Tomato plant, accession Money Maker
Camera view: tilt-top (135 deg); turntable rotation: 270 degrees
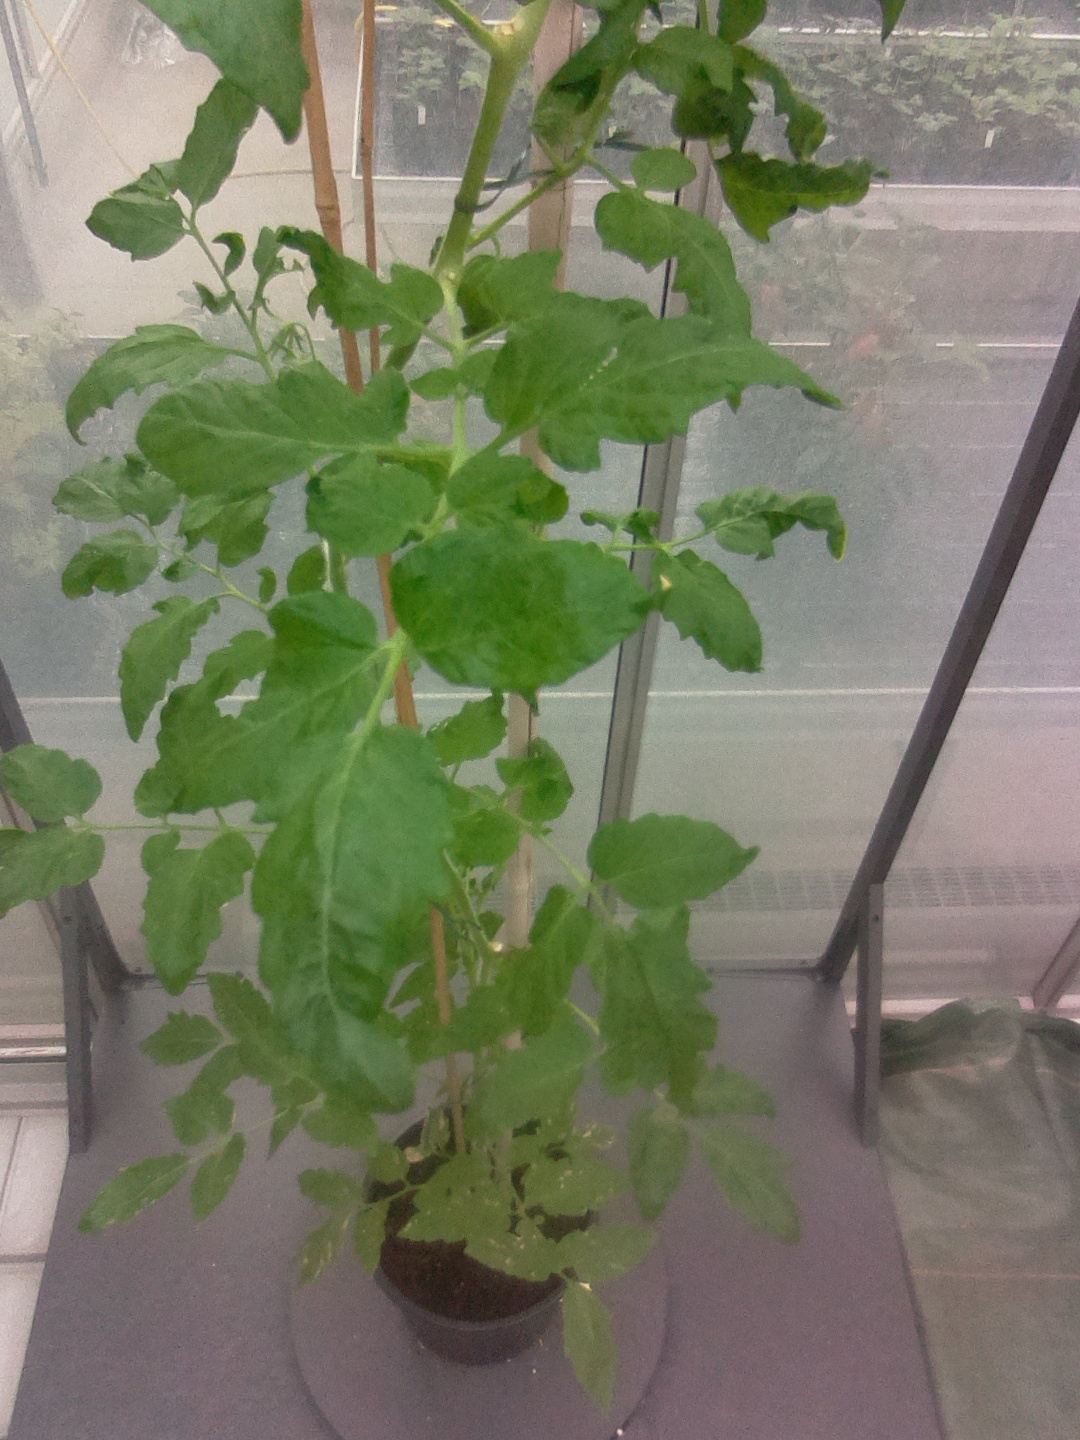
BBCH growth stage 65: Full flowering, 50%-60% of flowers open, first petals falling